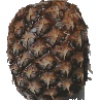
Label: Pineapple 1